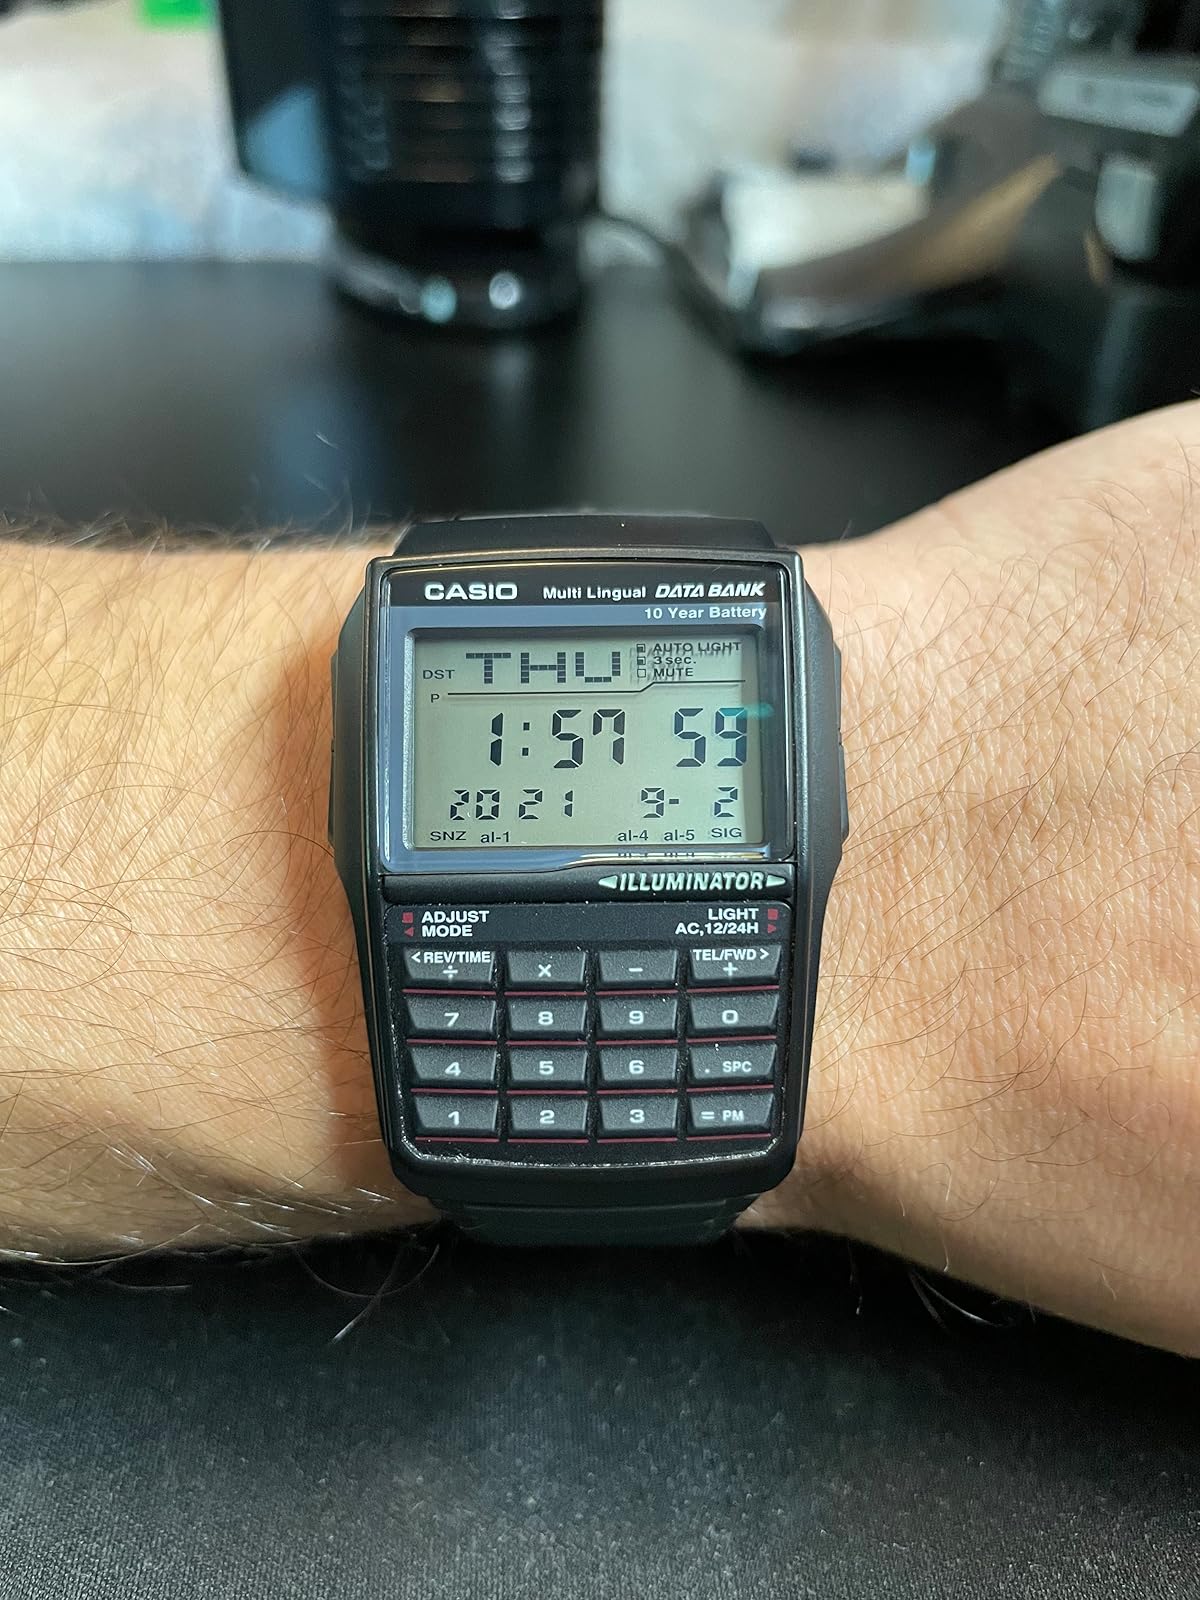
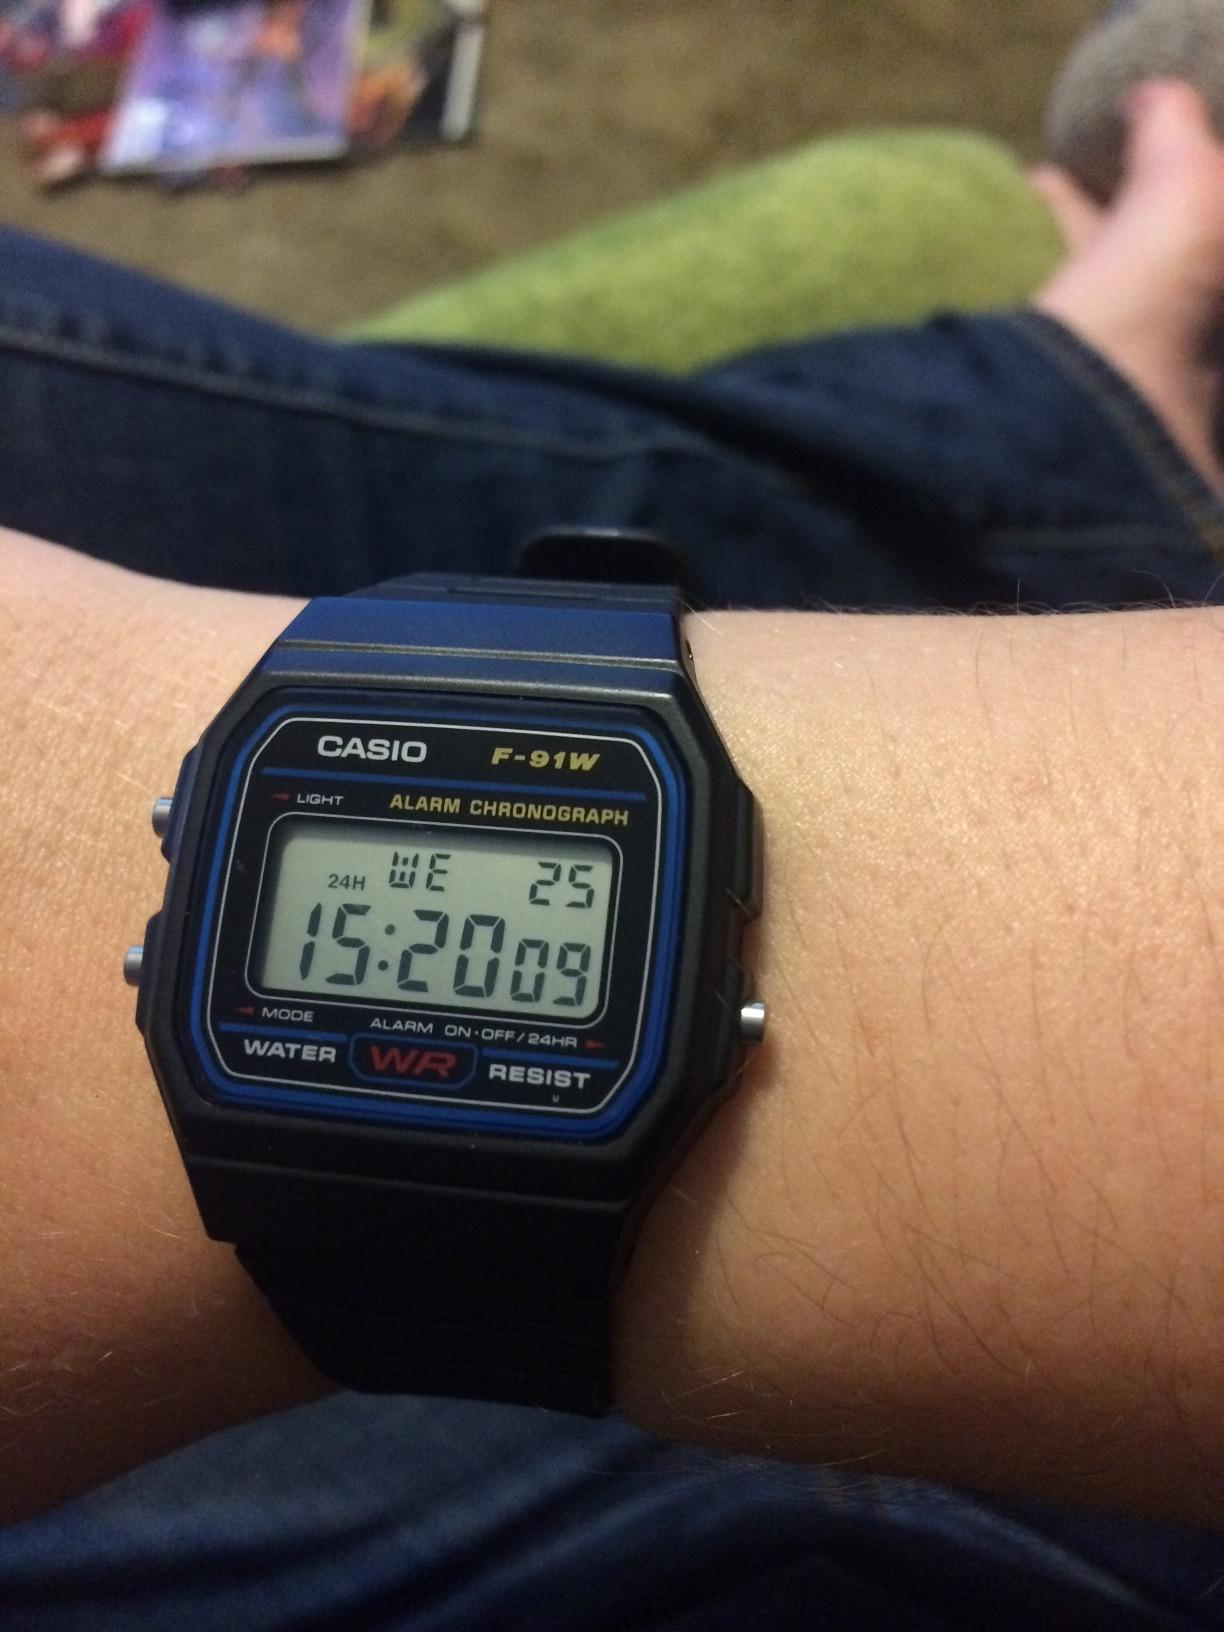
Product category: accessories_watch
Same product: no